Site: brandenburg
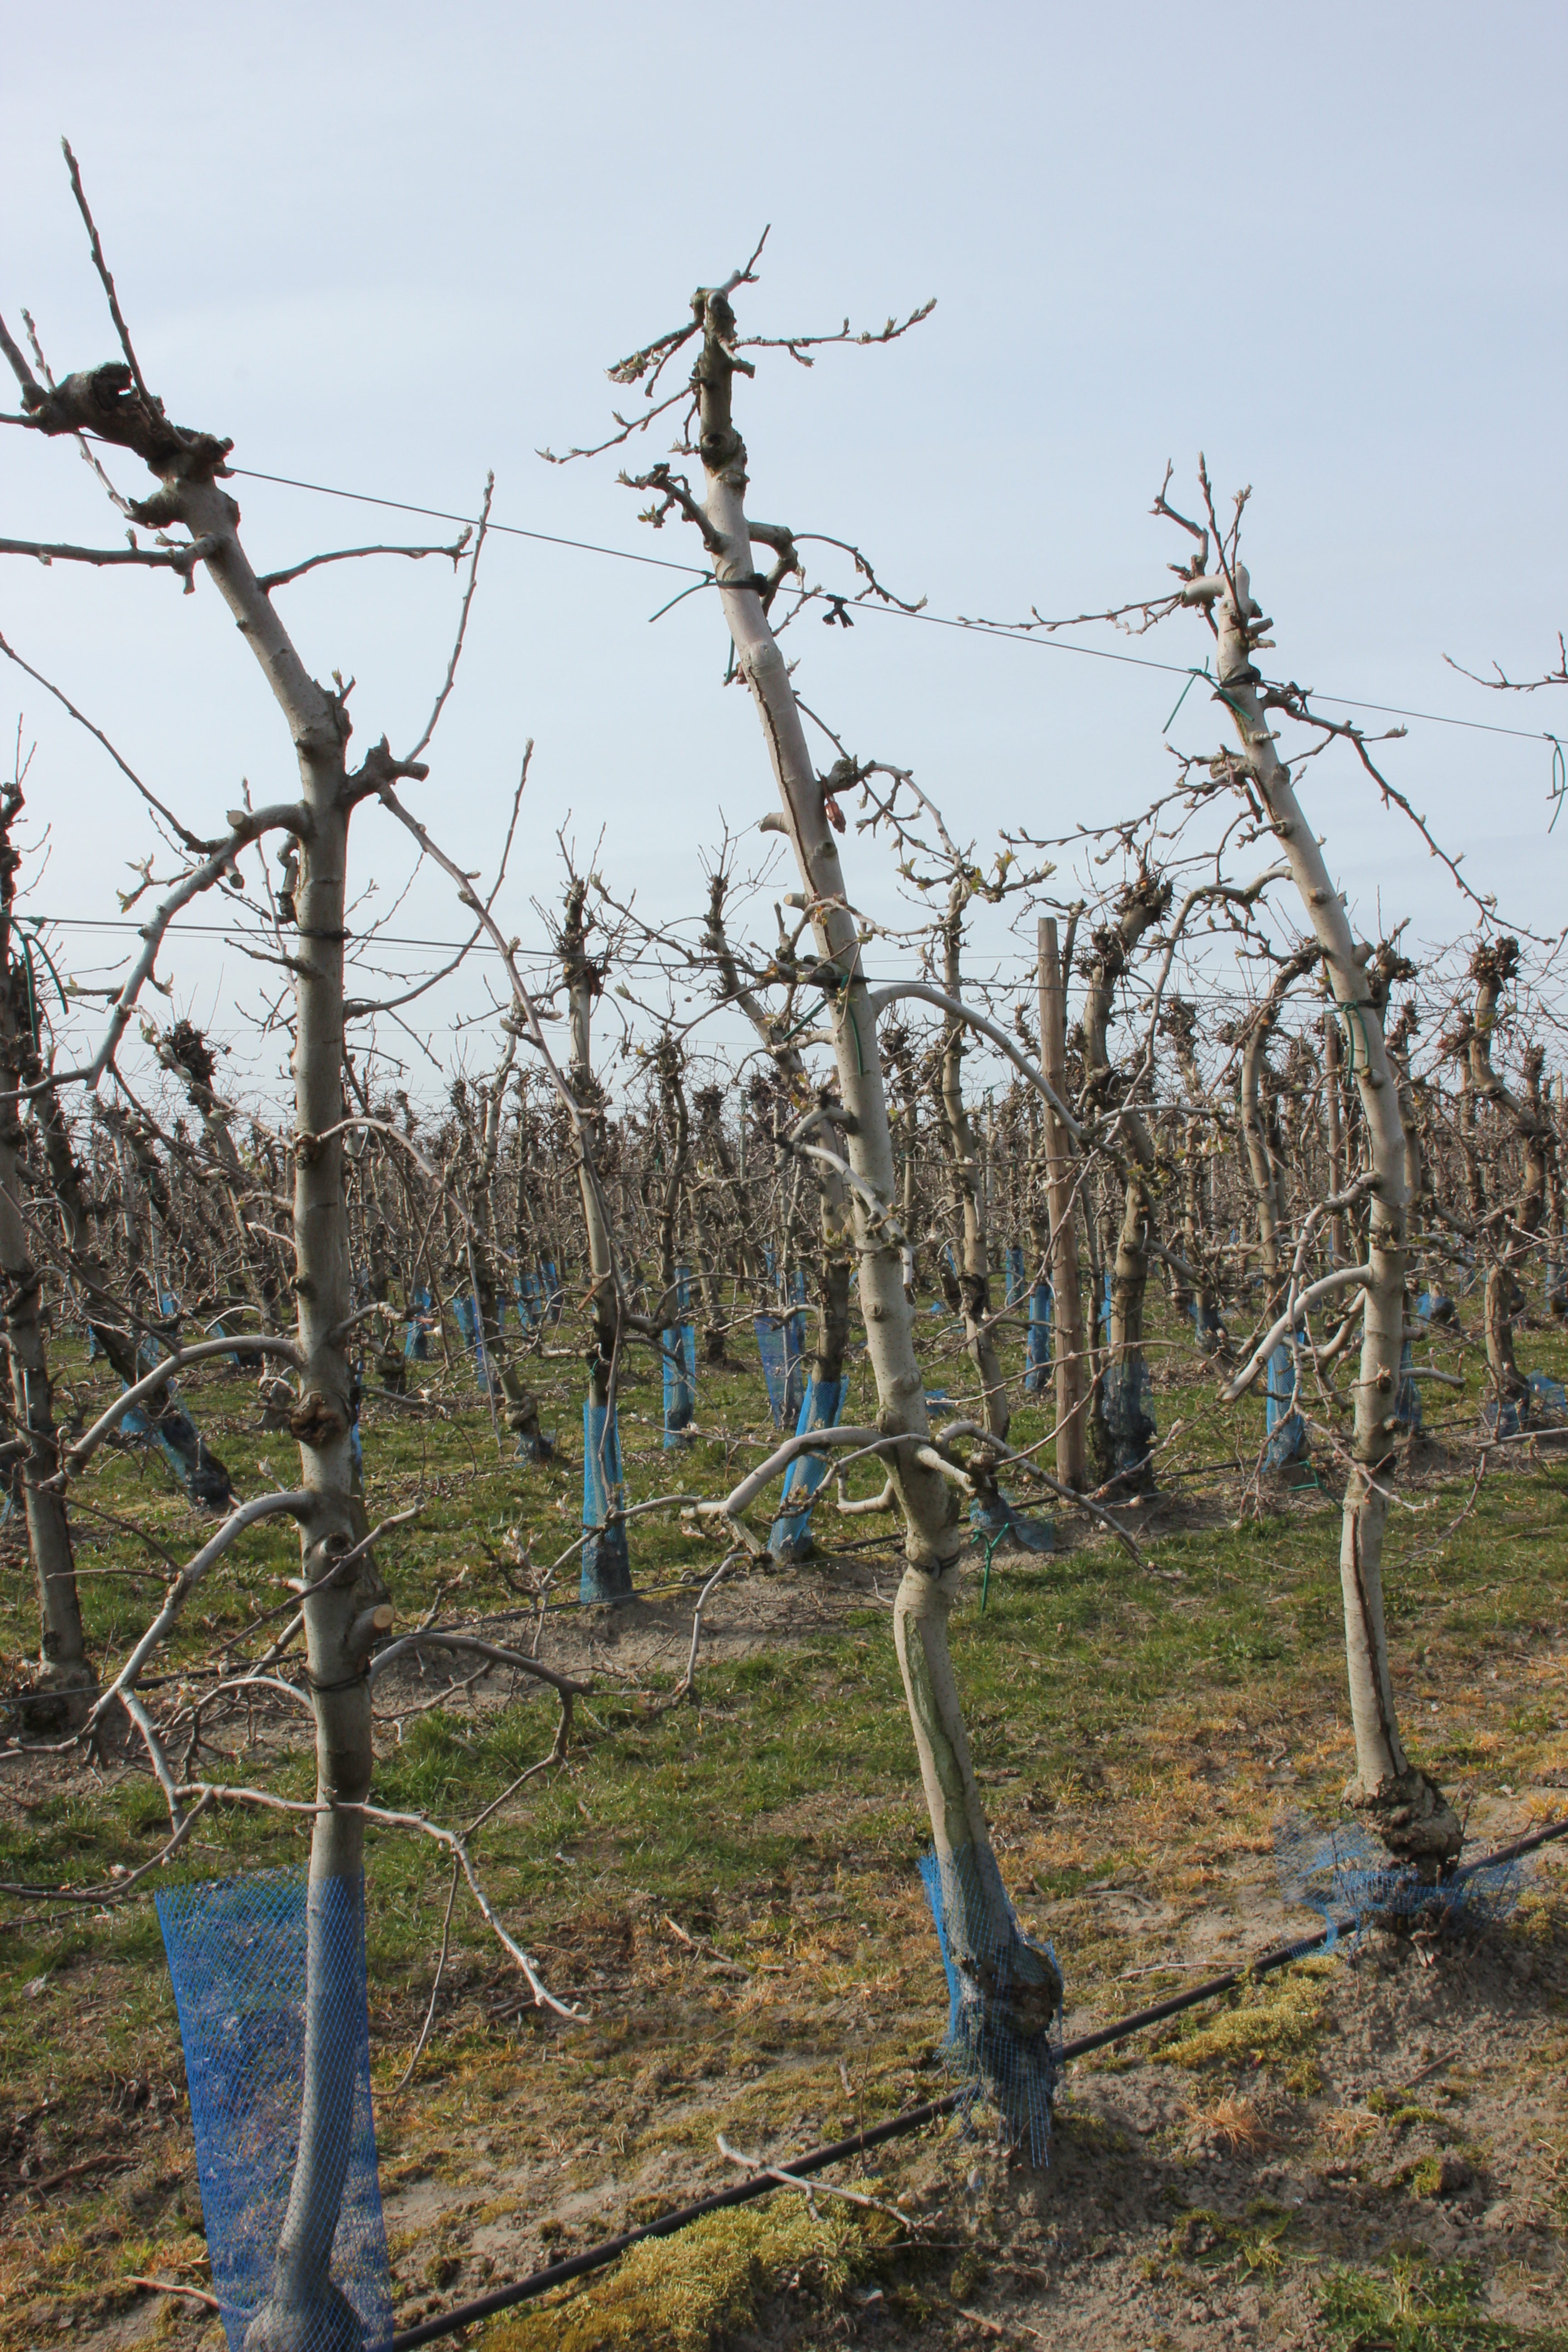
Growth stage (BBCH 54): Inflorescence emergence